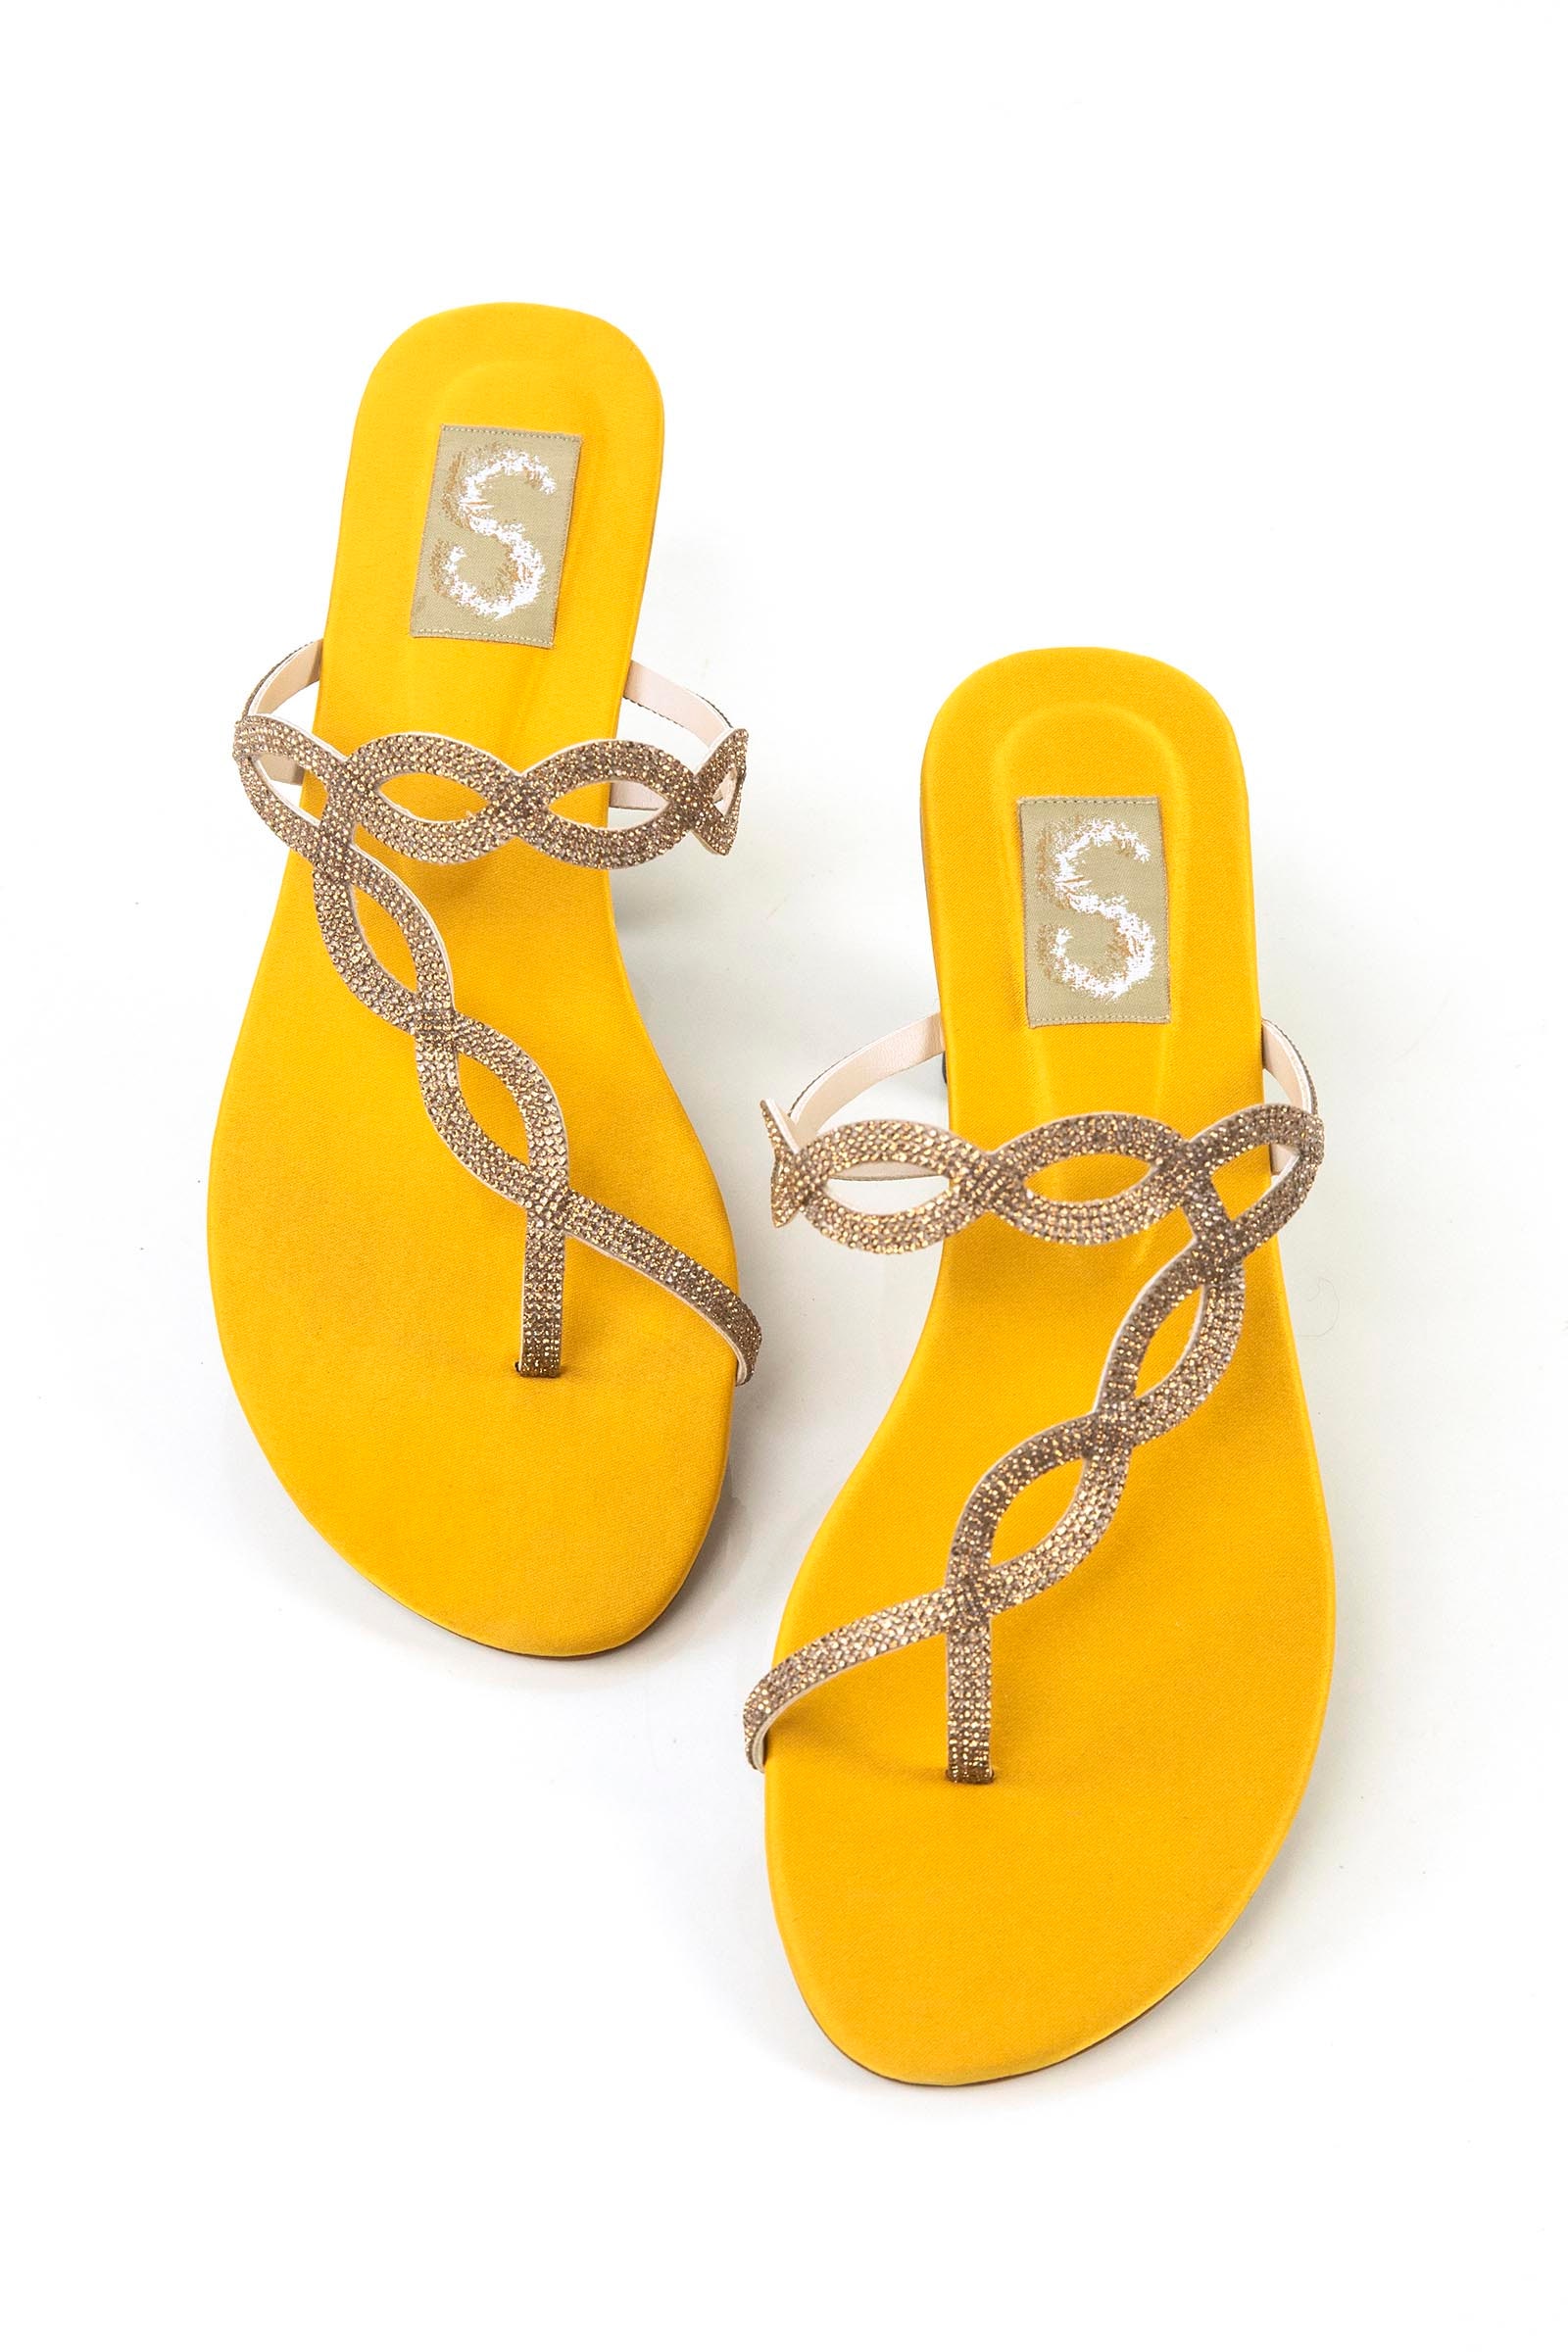
gold silver metallic sandal